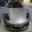
Label: automobile